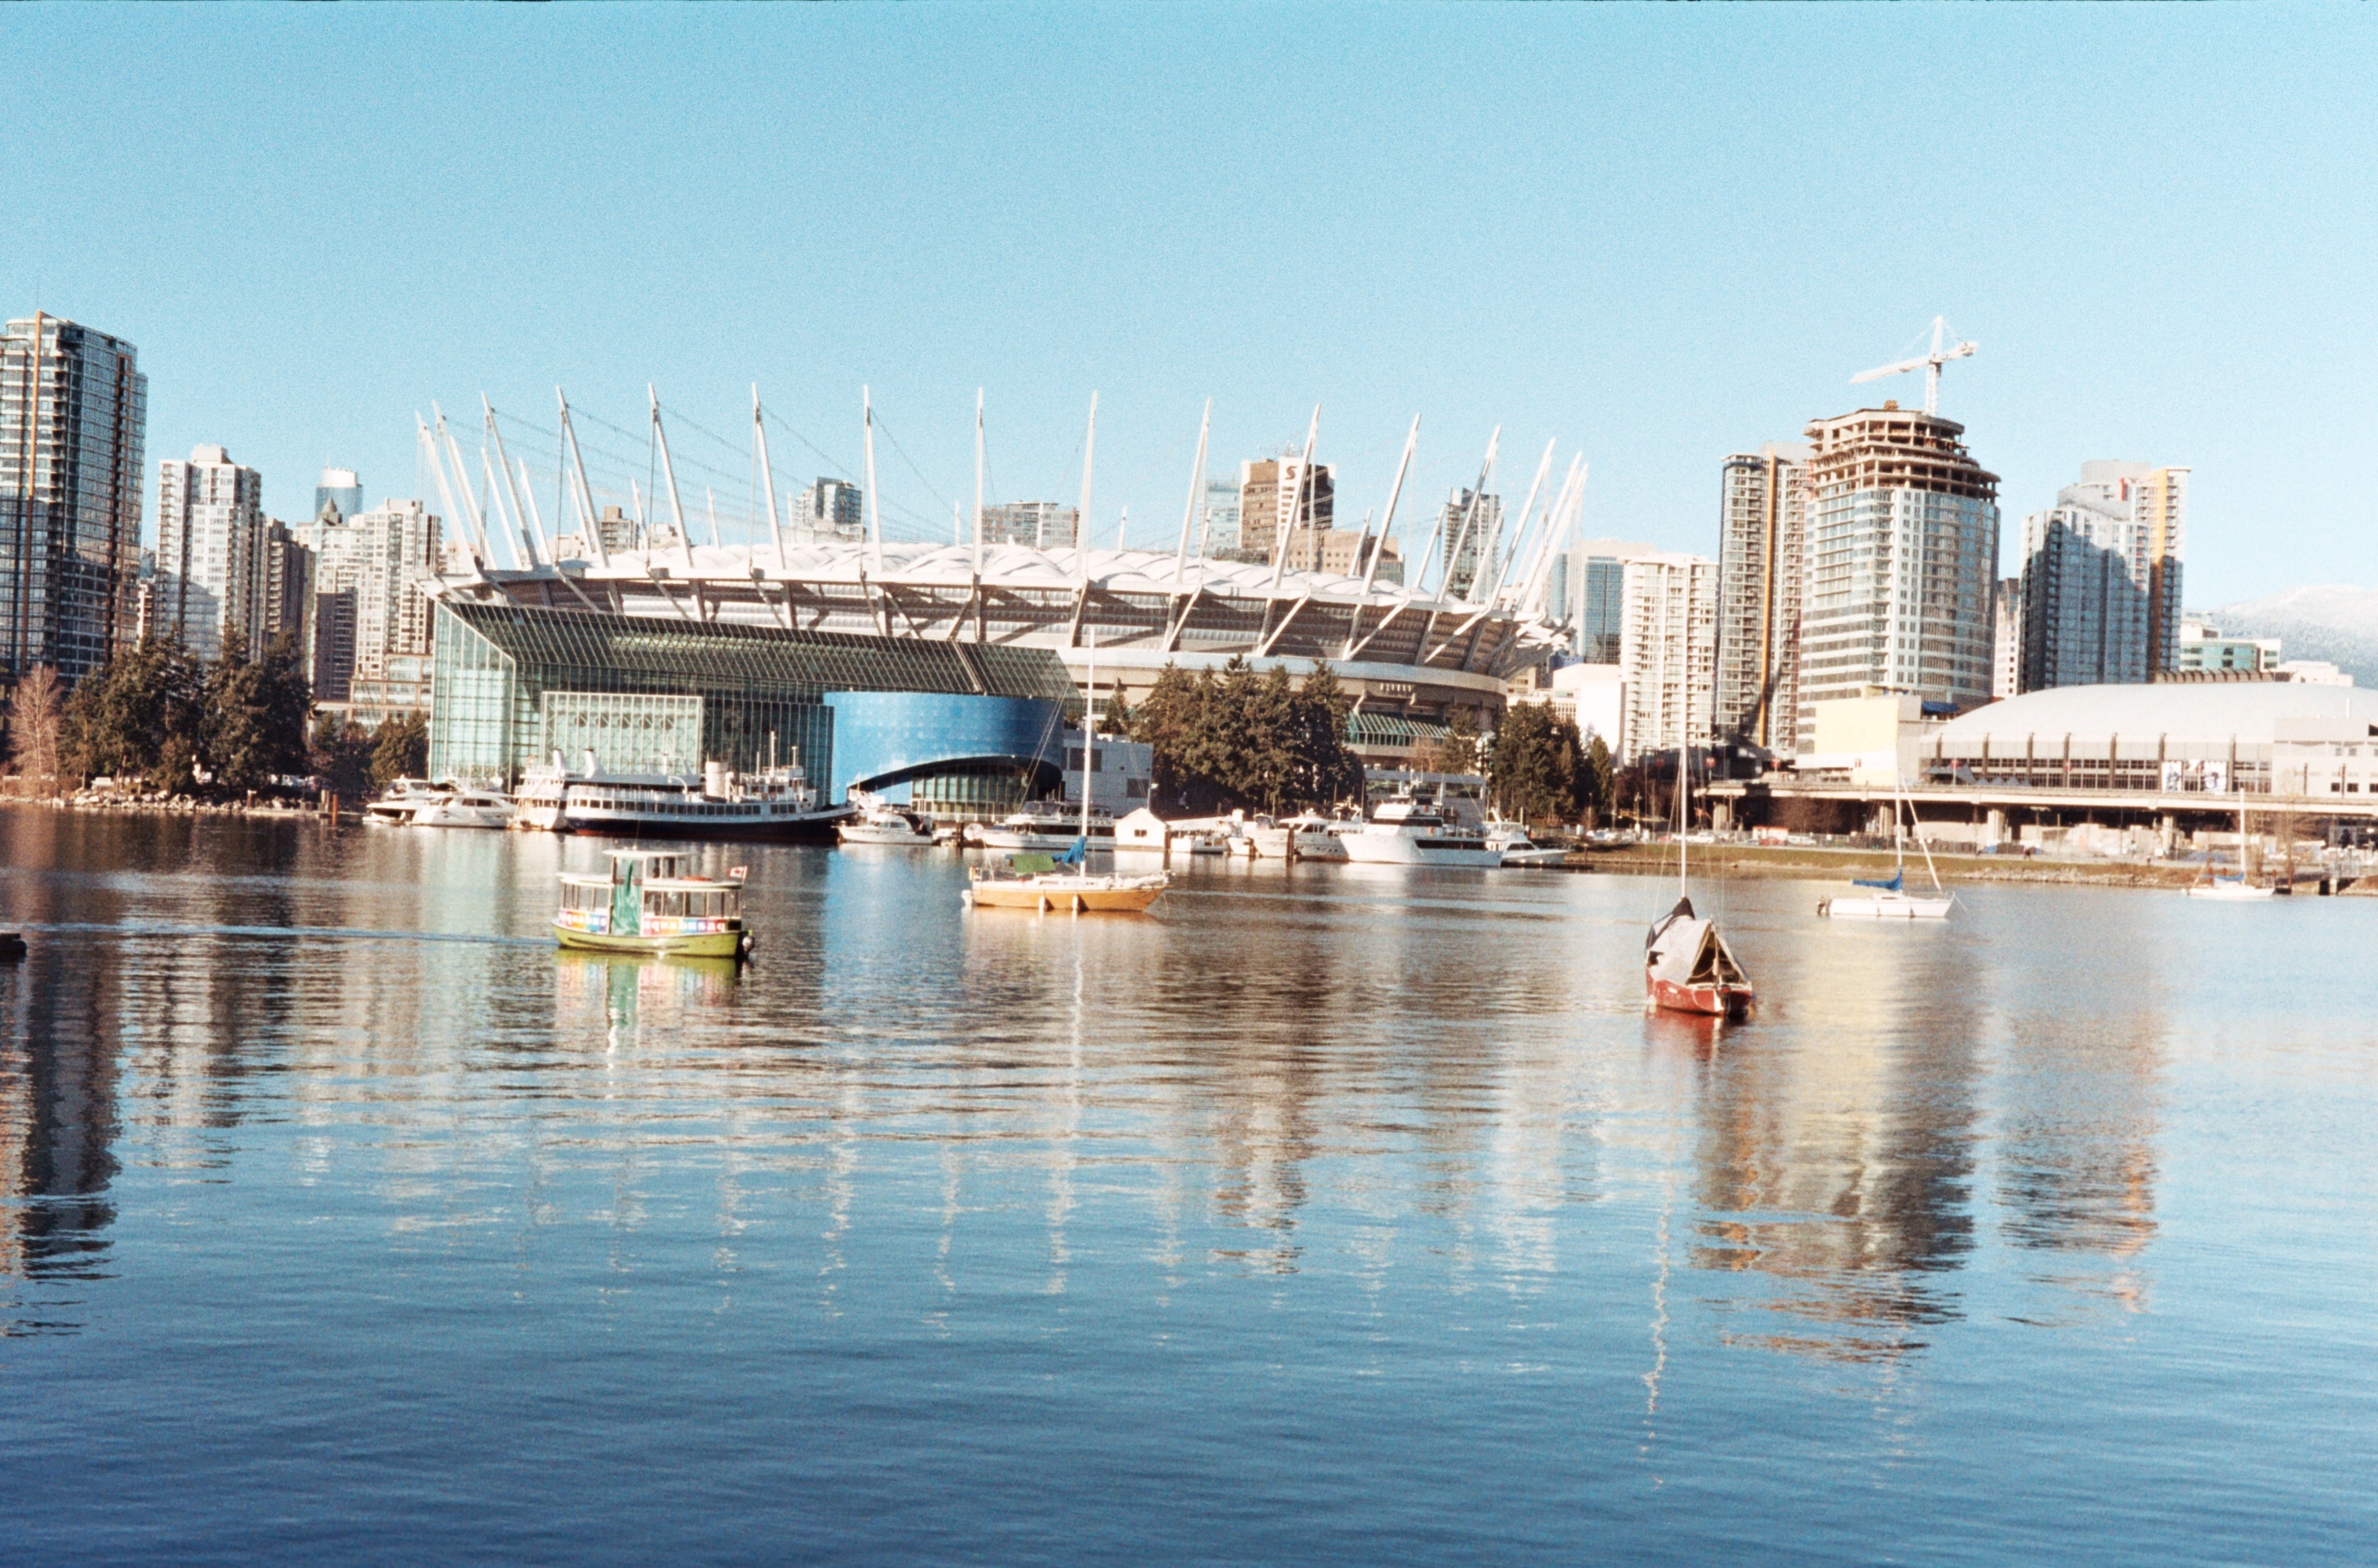
sea, water, dock, skyline, city, skyscraper, river, film, cityscape, reflection, vehicle, bay, landmark, harbor, marina, tourism, canada, analogue, kodakgold200, vancouverbc, minoltahimatic7